2017 Windward Islands Tournament

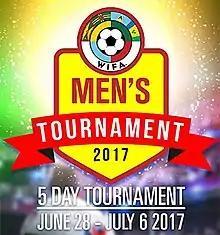

The 2017 Windward Islands Tournament (2017 WIFA Men's Tournament) is an association football tournament scheduled to take place in Grenada. It is organised by the Windward Islands Football Association (WIFA).